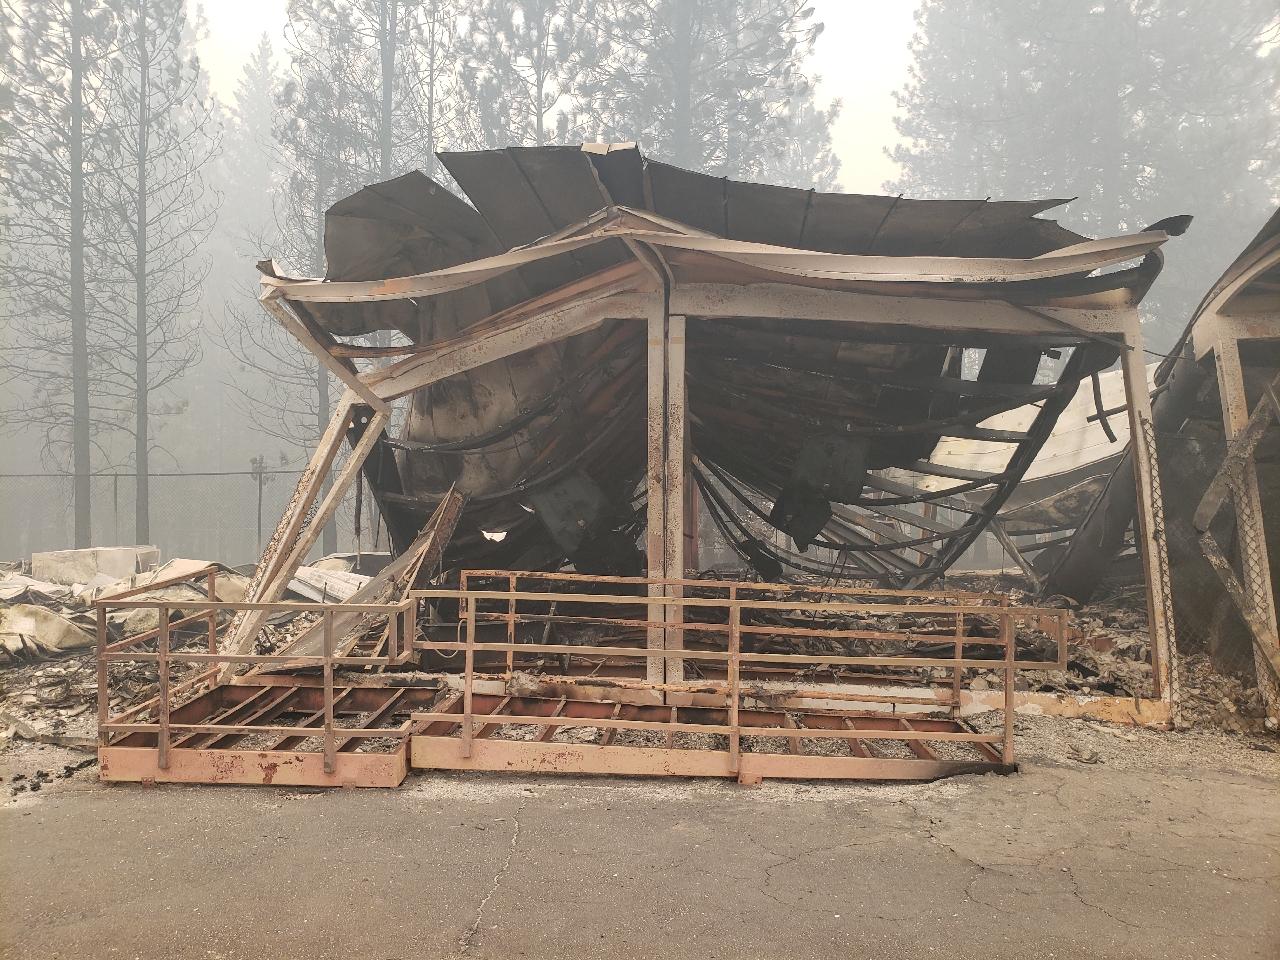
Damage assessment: destroyed